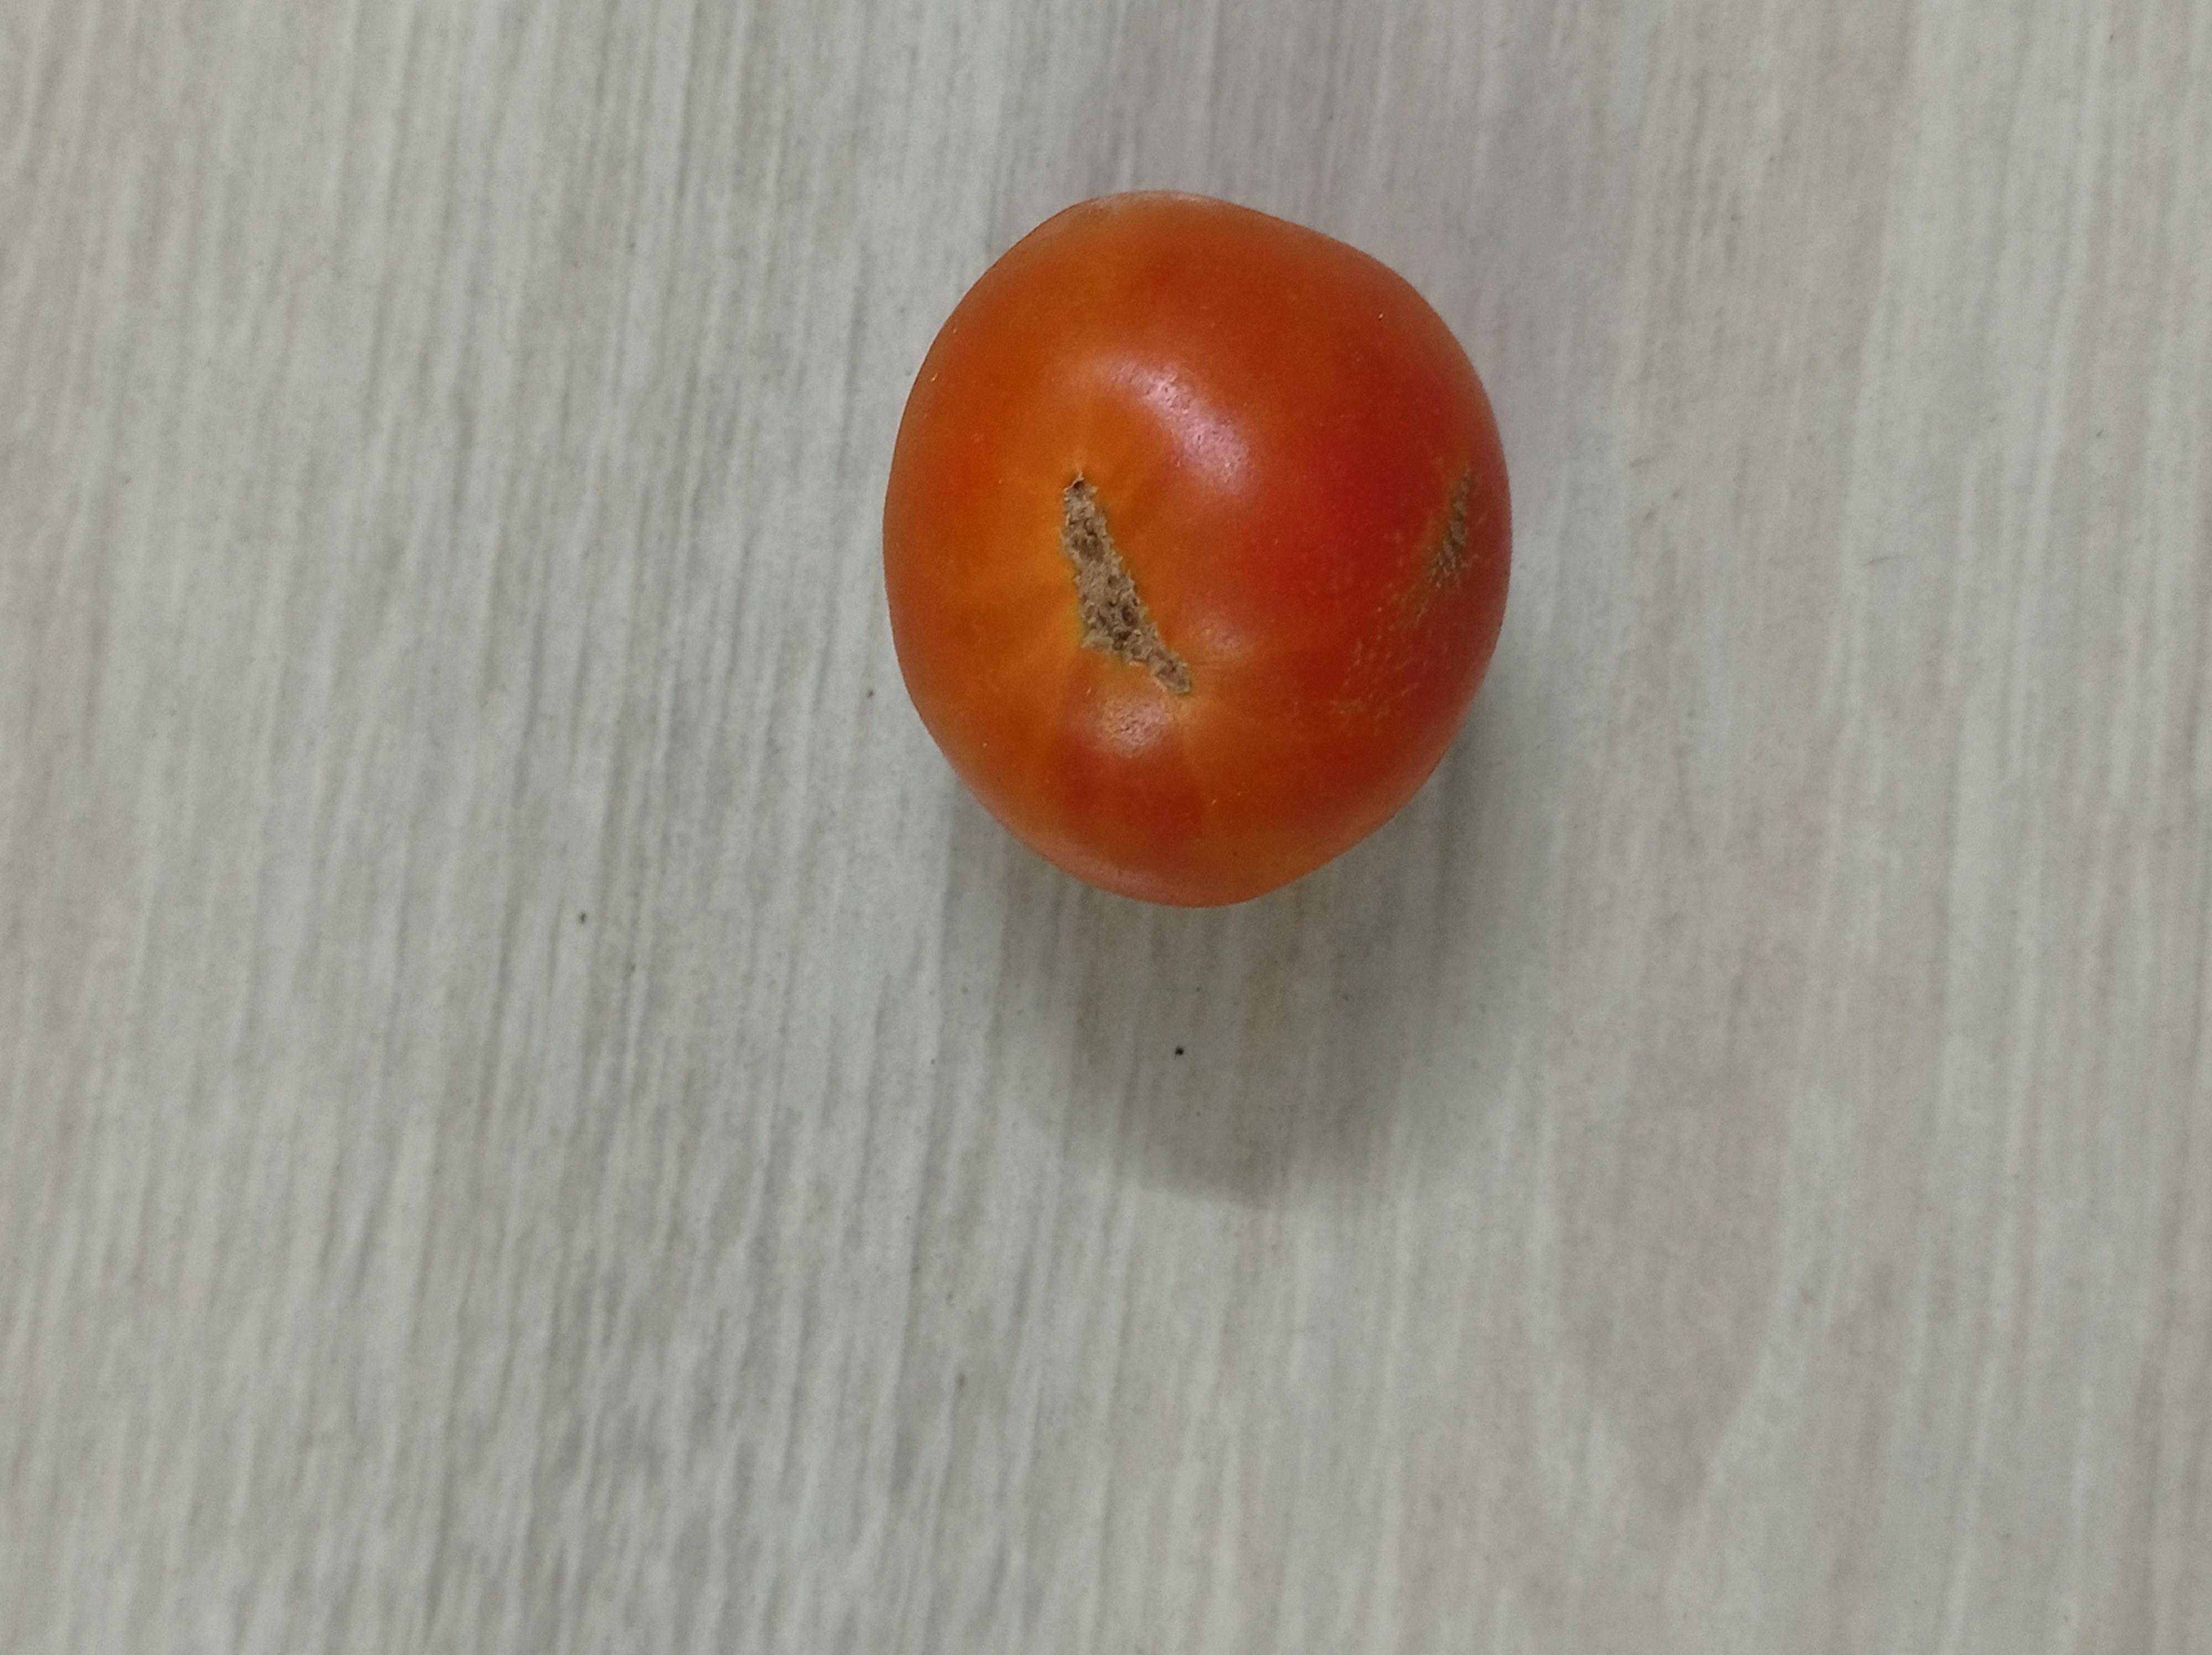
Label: Fresh